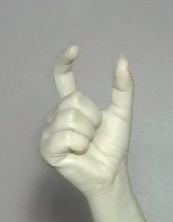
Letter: nun